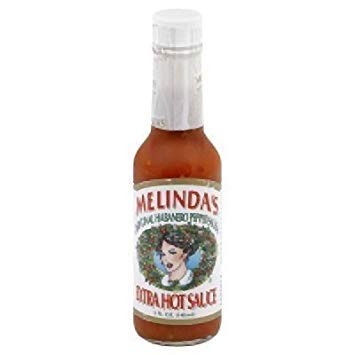
Item Name: MELINDAS SAUCE HOT XHOT, 5 OZ, PK- 6
Value: nan
Unit: None

Price: 34.99